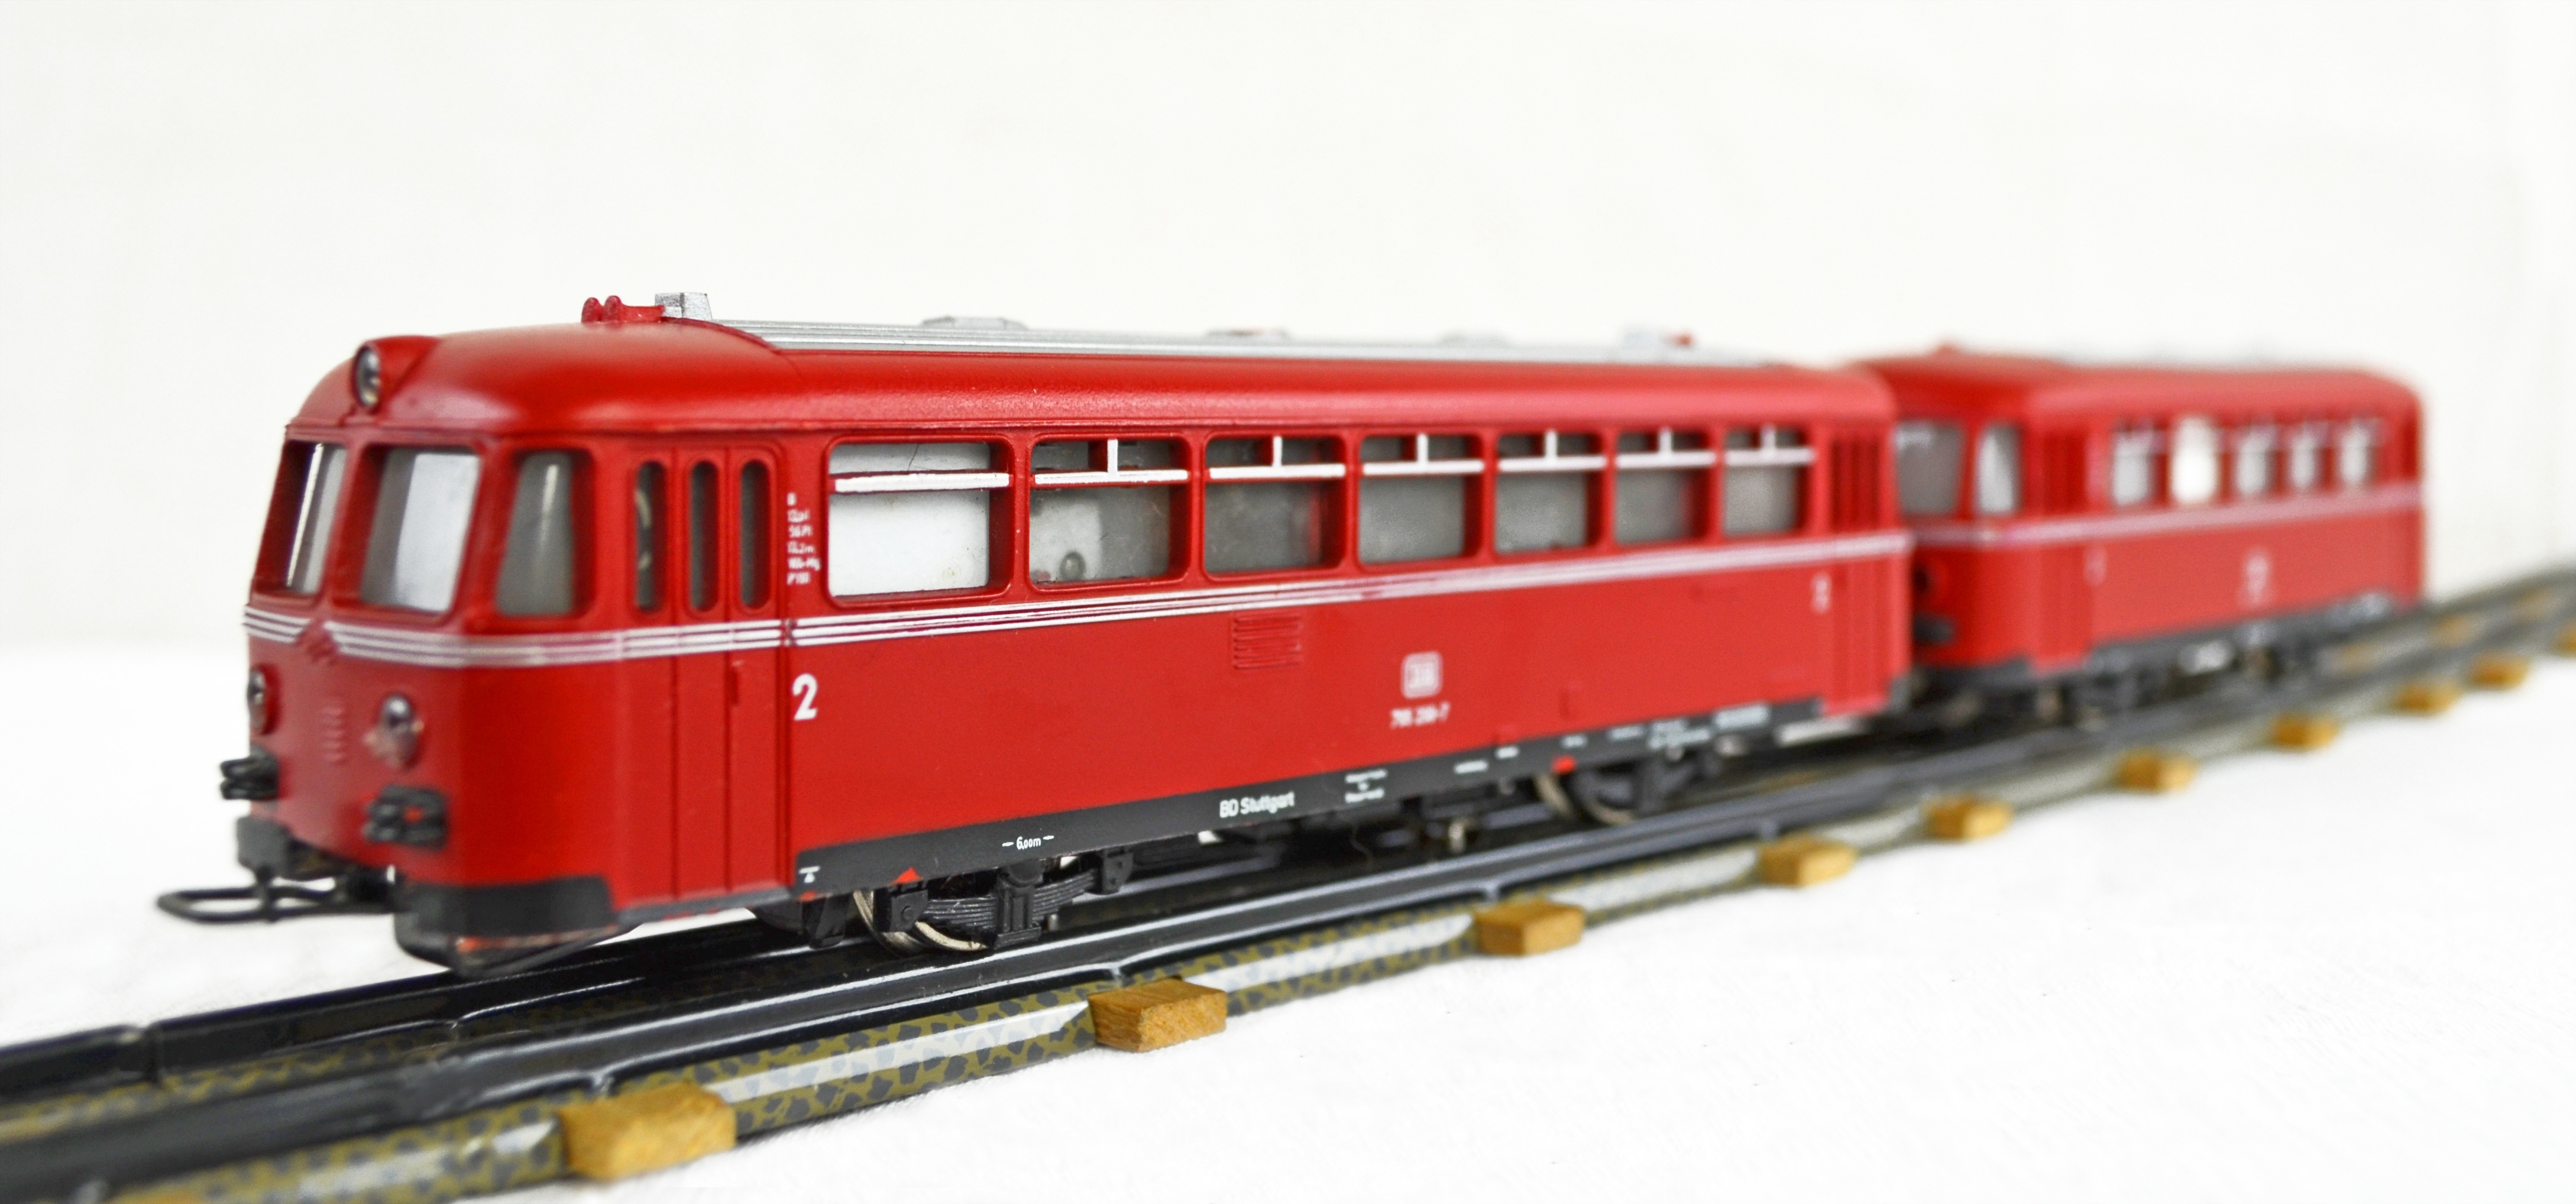
railway, traffic, old, train, transport, model, vehicle, museum, drive, nostalgia, industry, speed, public transport, locomotive, passengers, toys, loco, nostalgic, railcar, historically, seemed, gleise, electric locomotive, rail traffic, diesel locomotive, model railway, land vehicle, freight car, scale model, railbus, rolling stock, railroad car, passenger car, marklin